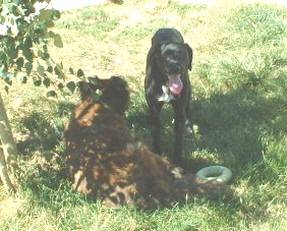
Label: dog